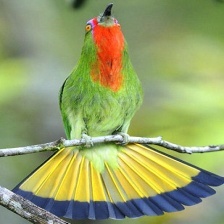
Species: RED BEARDED BEE EATER
Scientific name: NYCTYORNIS AMICTUS
ImageNet parent category: bee_eater